Theodore S. Parvin

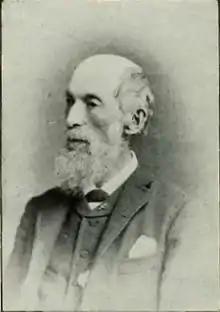
Portrait of Theodore S. Parvin

Theodore Sutton Parvin was an American lawyer, college professor, Iowa government official, and amateur historian. He was an organizer of the State Historical Society of Iowa and served several years as its secretary and as editor of the Annals of Iowa. He was one of the founders of the Masonic Order of Iowa and has been Grand Master and Grand Secretary of the Grand Lodge of the State for many years